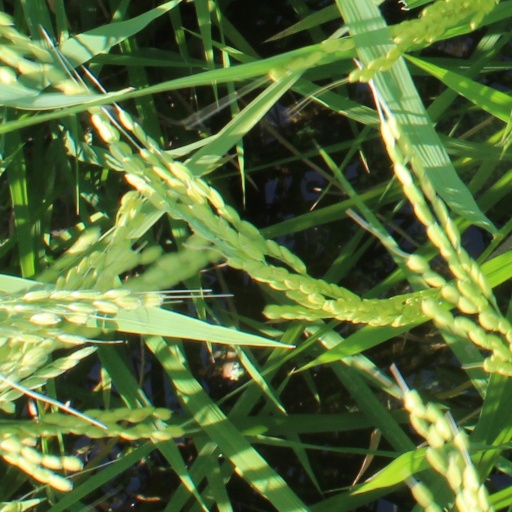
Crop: rice